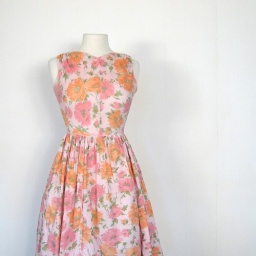
1950s pink and orange floral dress, by CR Juniors